Antonio Dorado Soto

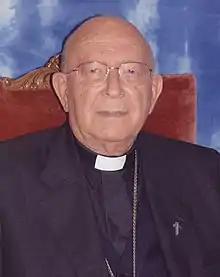
A portrait of Antonio Dorado Soto

Antonio Dorado Soto (June 18, 1931 – March 17, 2015) was a Spanish Roman Catholic bishop.